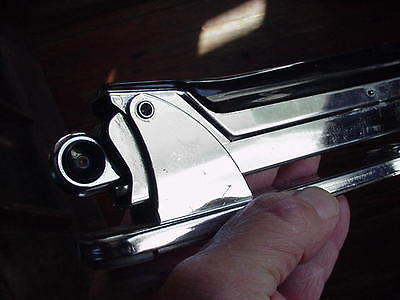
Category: stapler